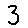
Label: 3